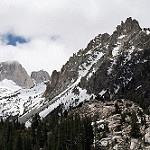
Label: mountain